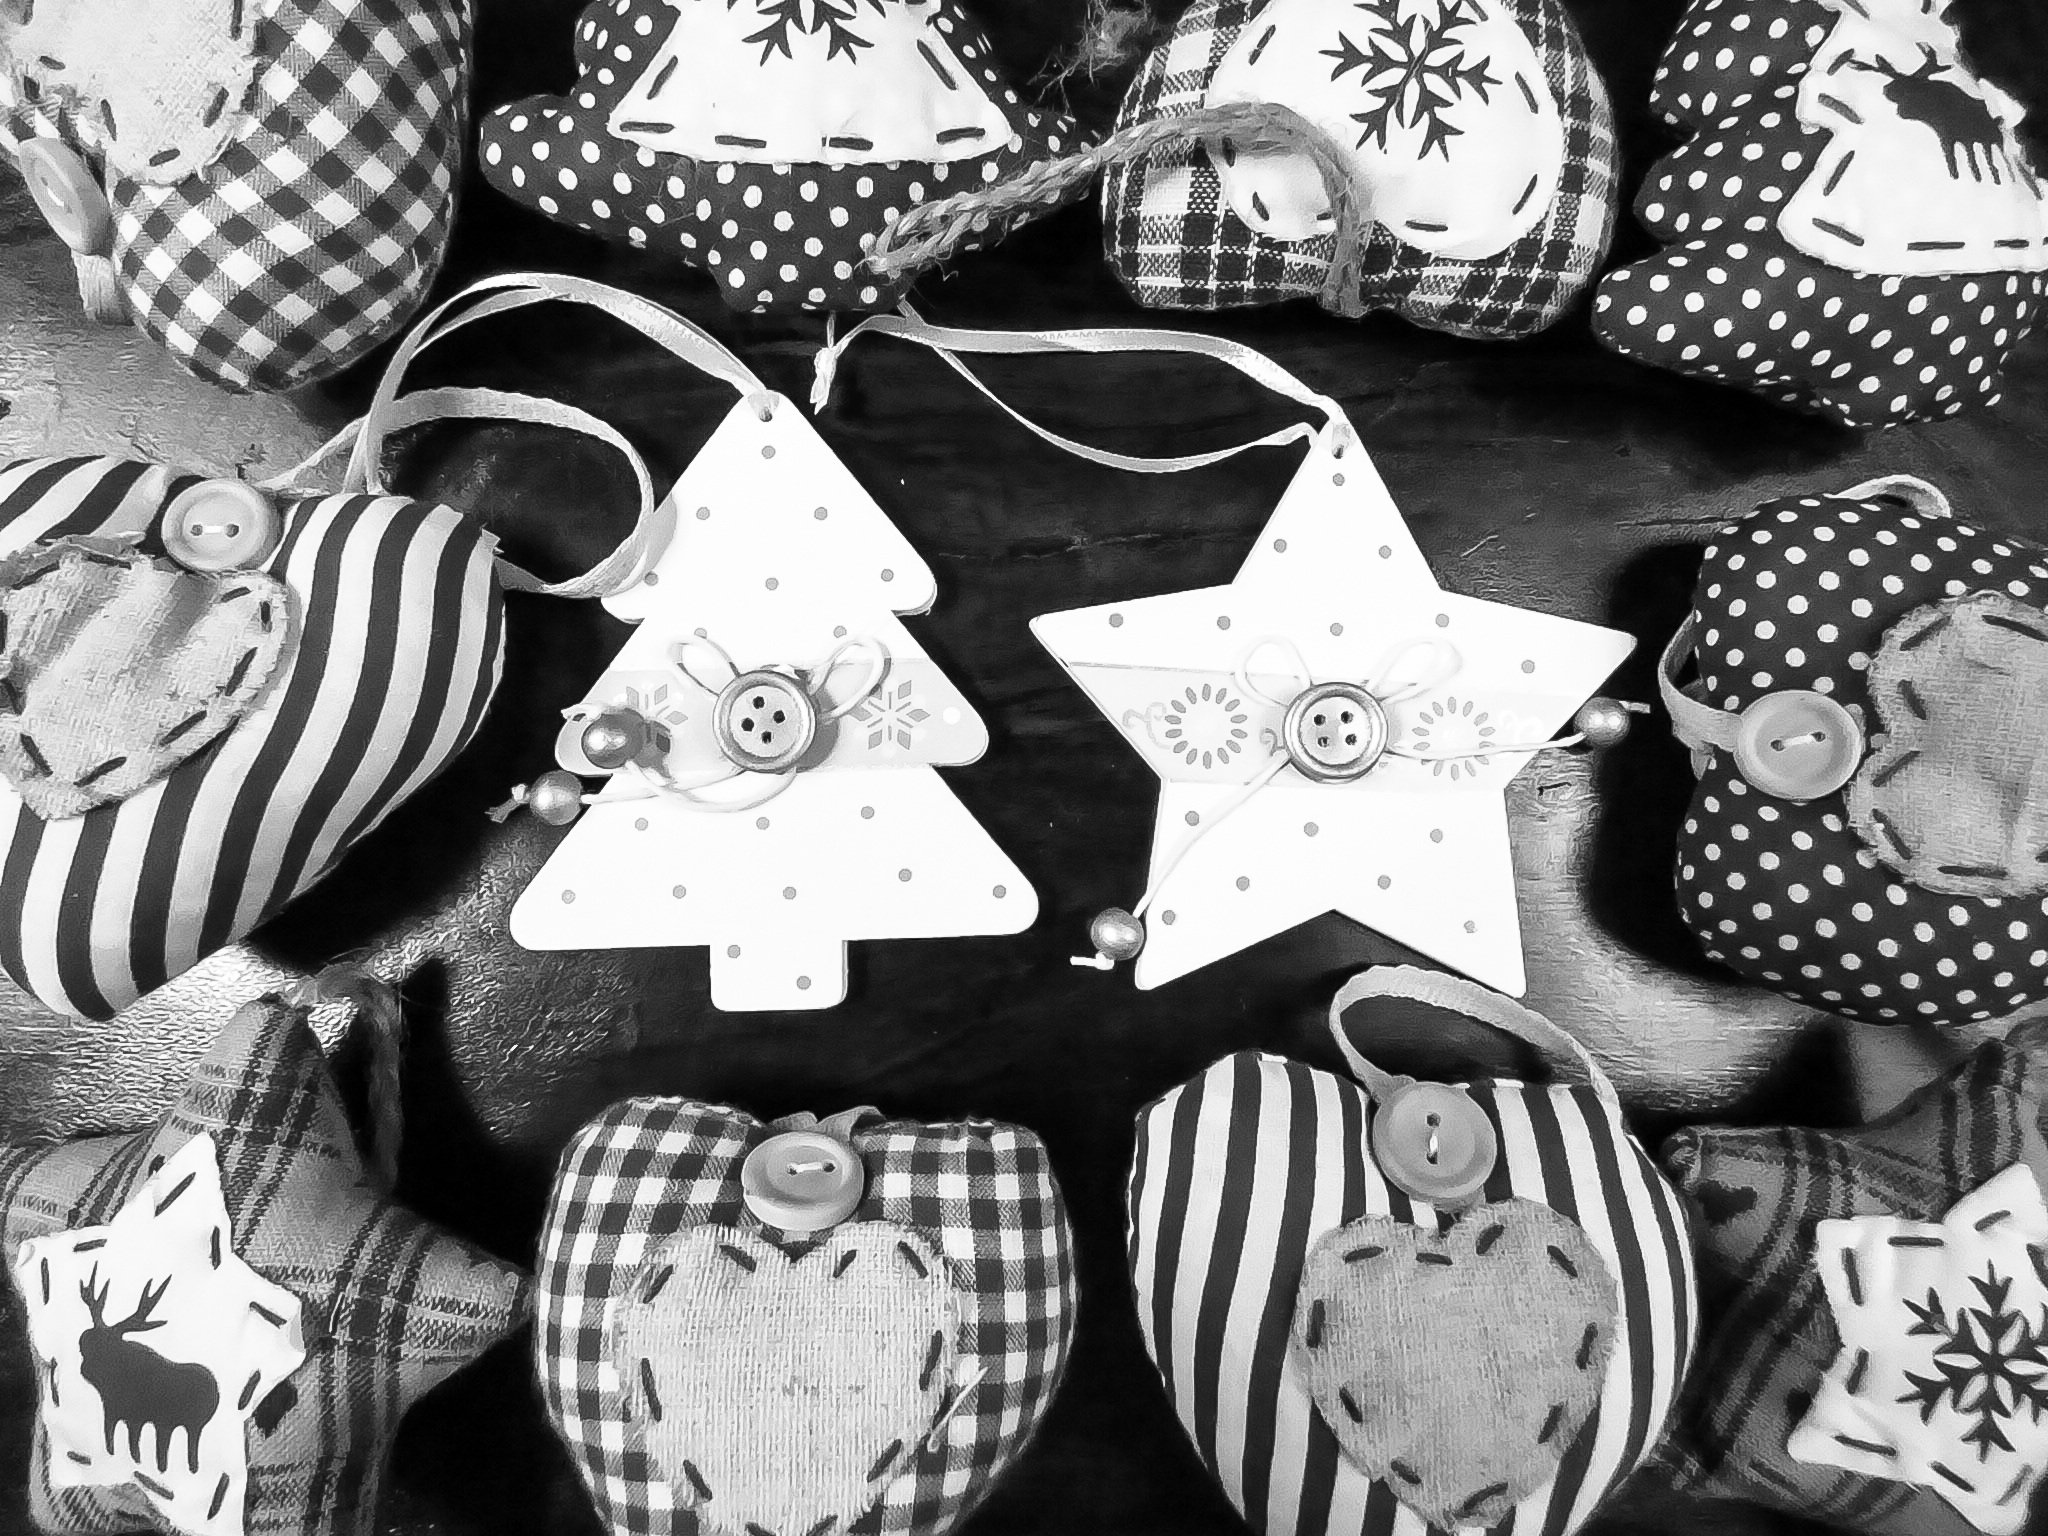
winter, black and white, star, love, pattern, color, holiday, black, monochrome, christmas, skull, ornament, advent, art, sketch, drawing, illustration, design, mood, merry christmas, embellish, monochrome photography, christmas tree ornaments